Friends with Money

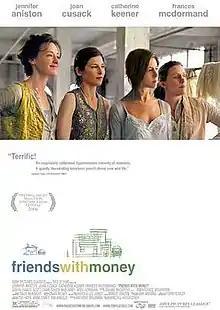
Theatrical release poster

Friends with Money is a 2006 American comedy-drama film written and directed by Nicole Holofcener. It stars Jennifer Aniston, Joan Cusack, Catherine Keener, Frances McDormand, Jason Isaacs, Scott Caan, Simon McBurney, and Greg Germann, and follows the personal relationships of a group of friends. It premiered at the 2006 Sundance Film Festival on January 19, 2006 and was released in the United States on April 7, 2006.